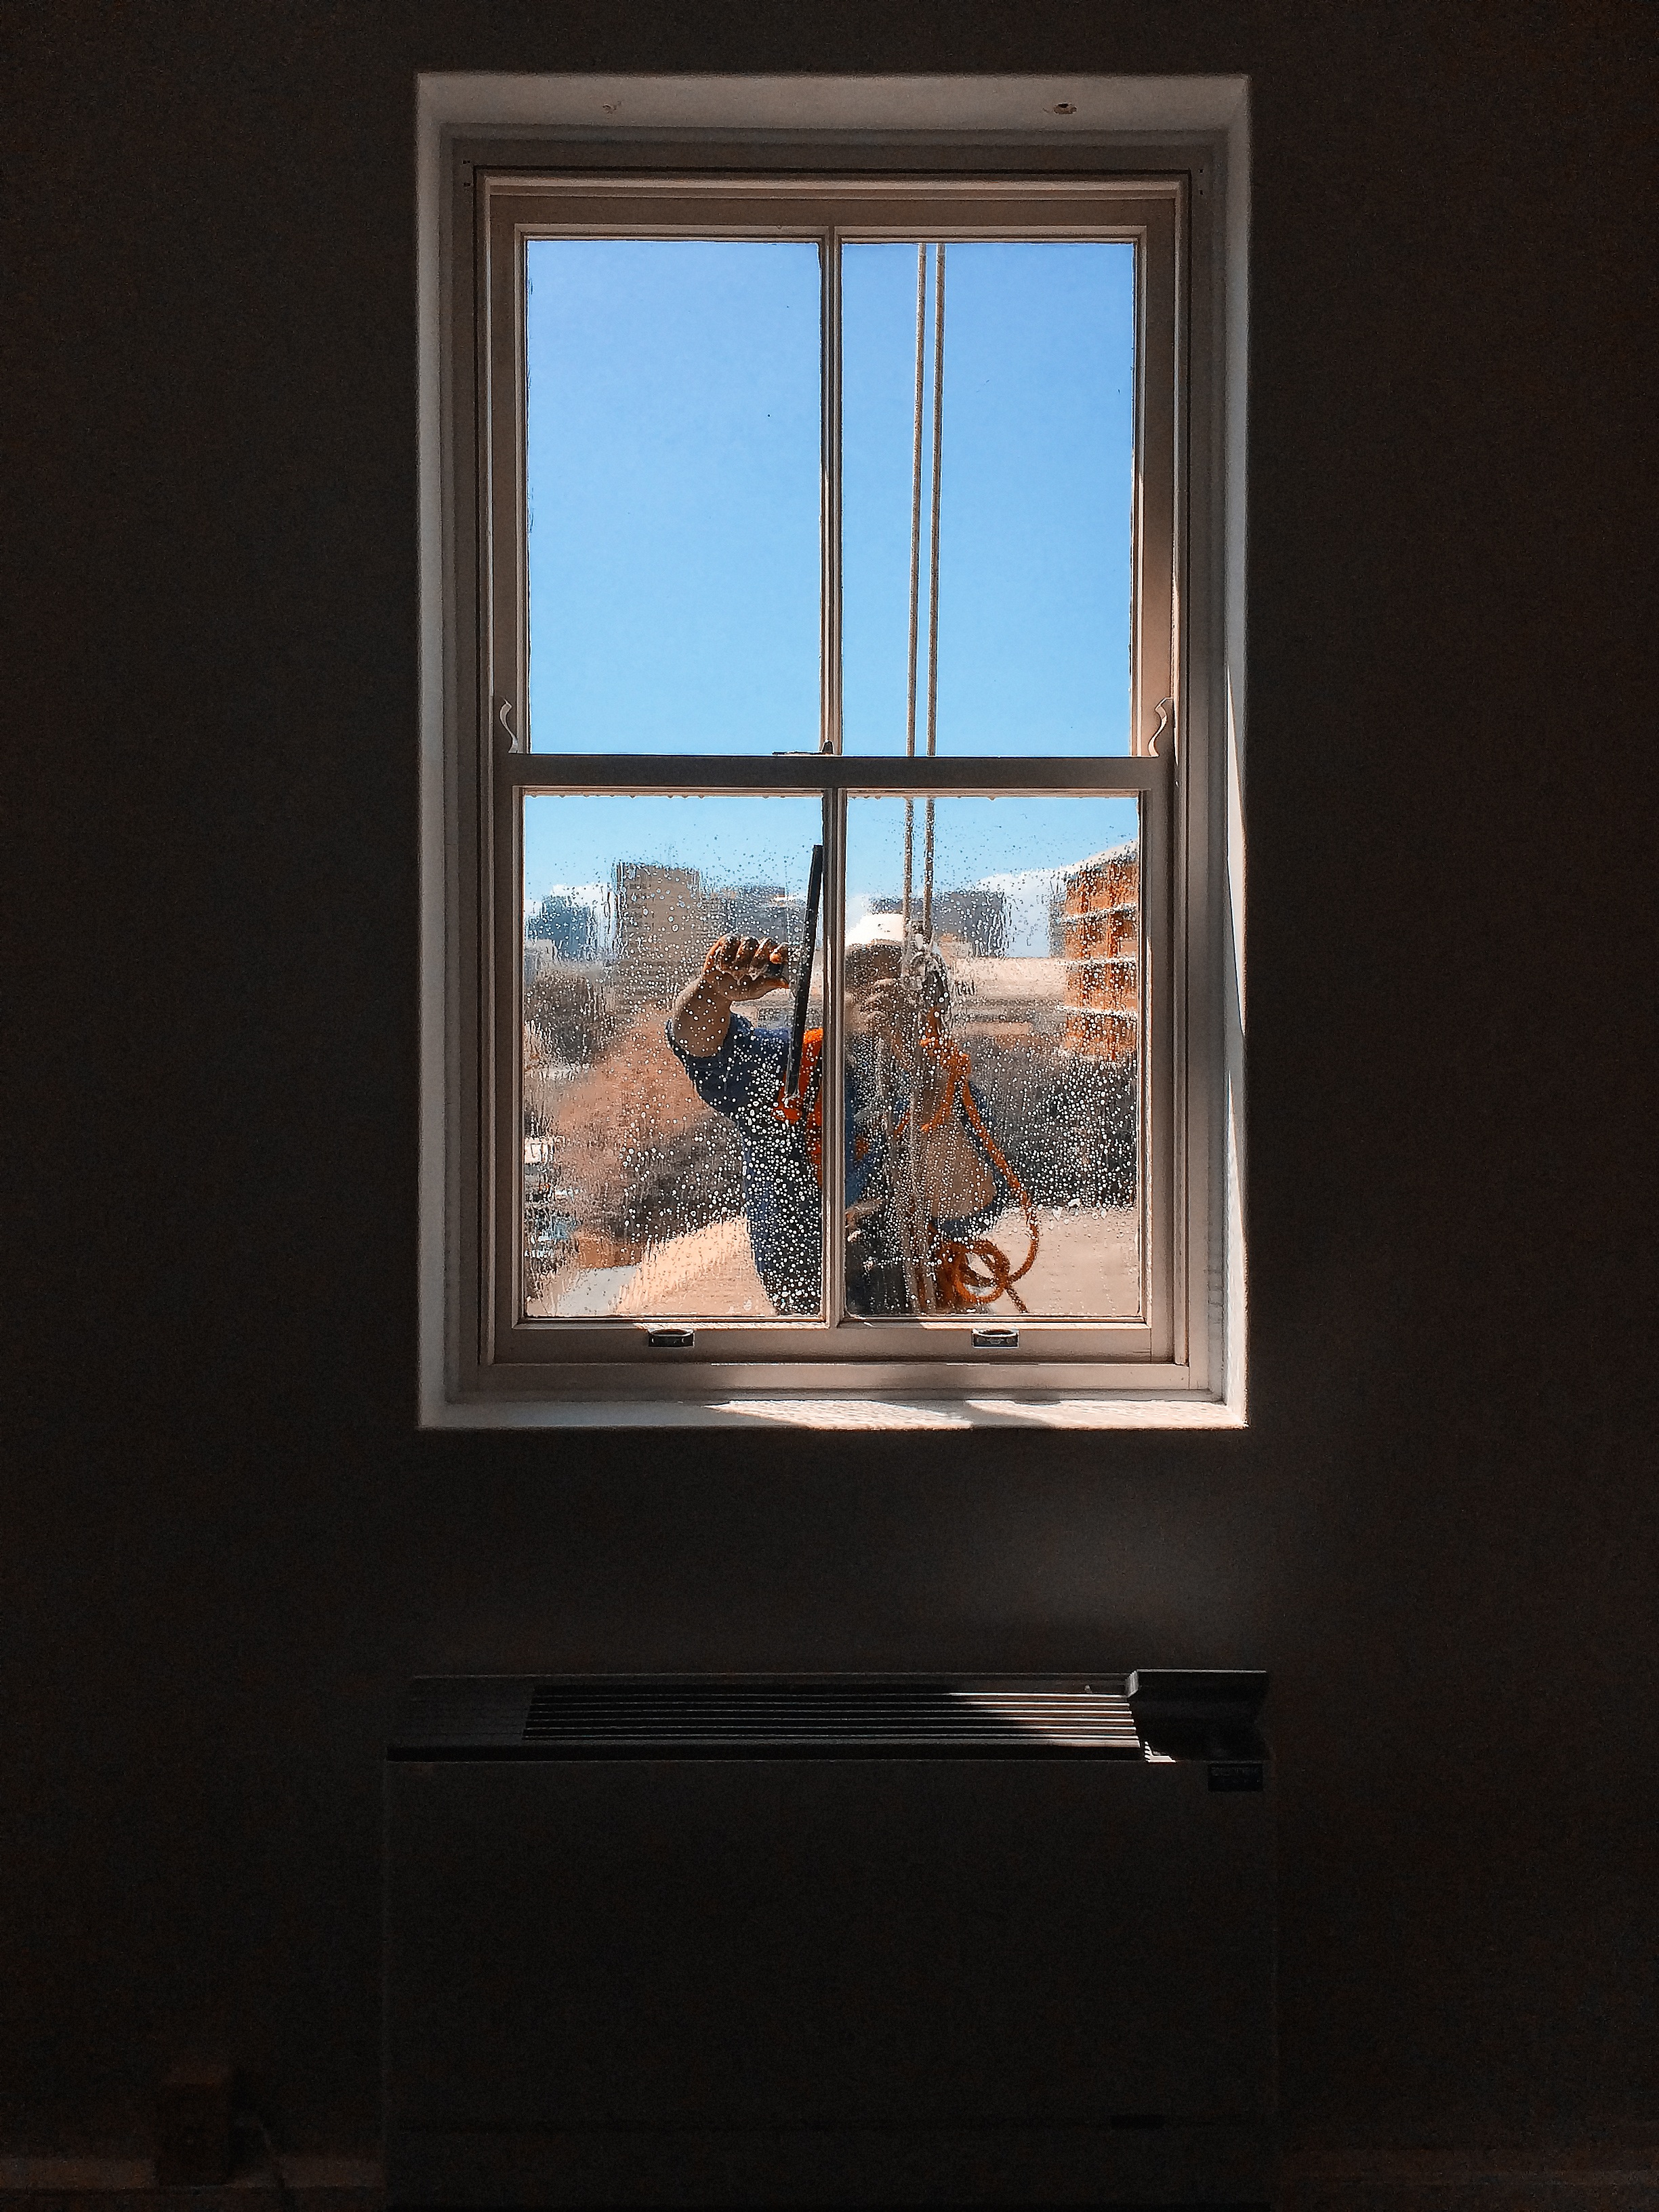
wood, window, glass, building, home, wall, male, office, living room, business, room, interior design, picture frame, service, washer, south africa, occupation, modern art, cape town, window cleaner, squeegee, window cleaning, window covering